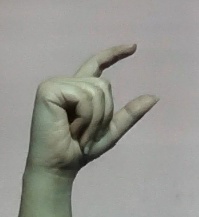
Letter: dal